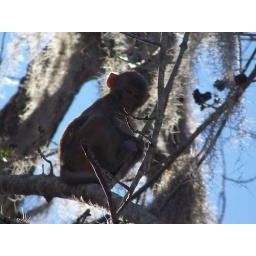
wild monkeys from ocala national forest/park that come over and eat the food for animals at silver springs